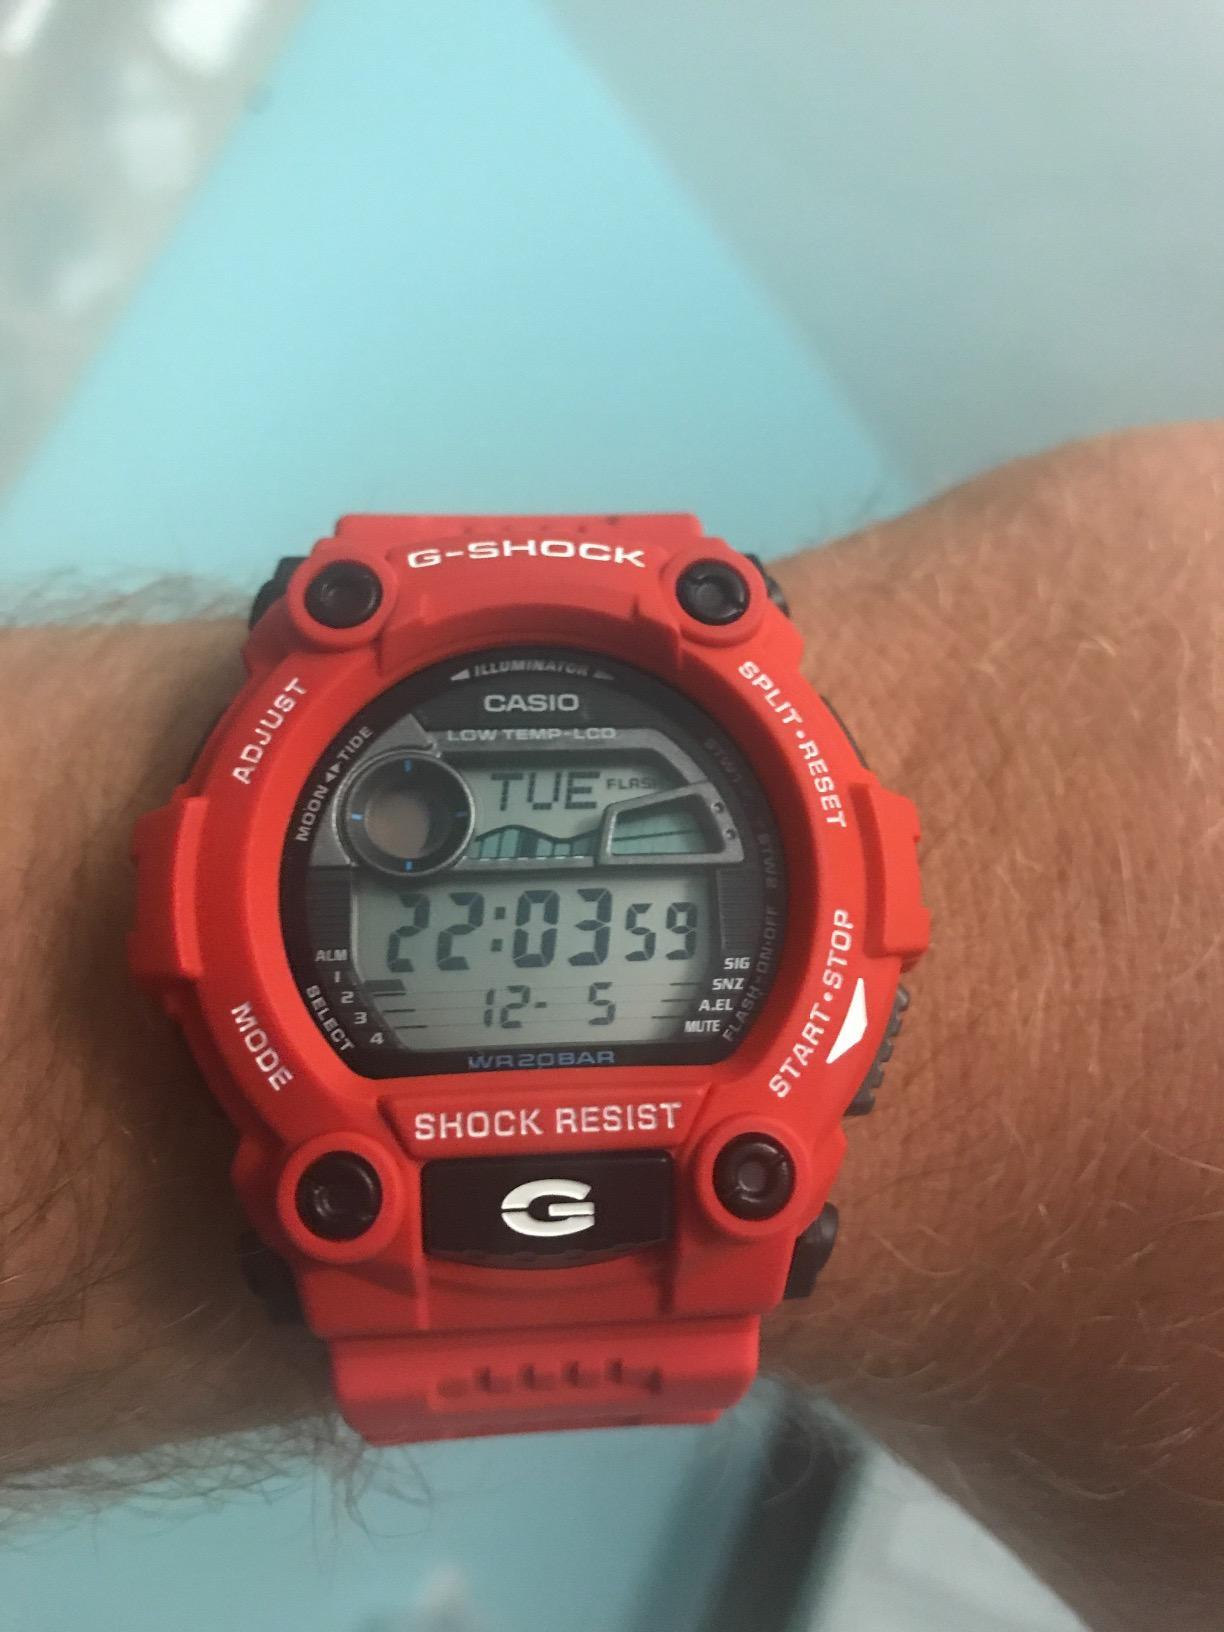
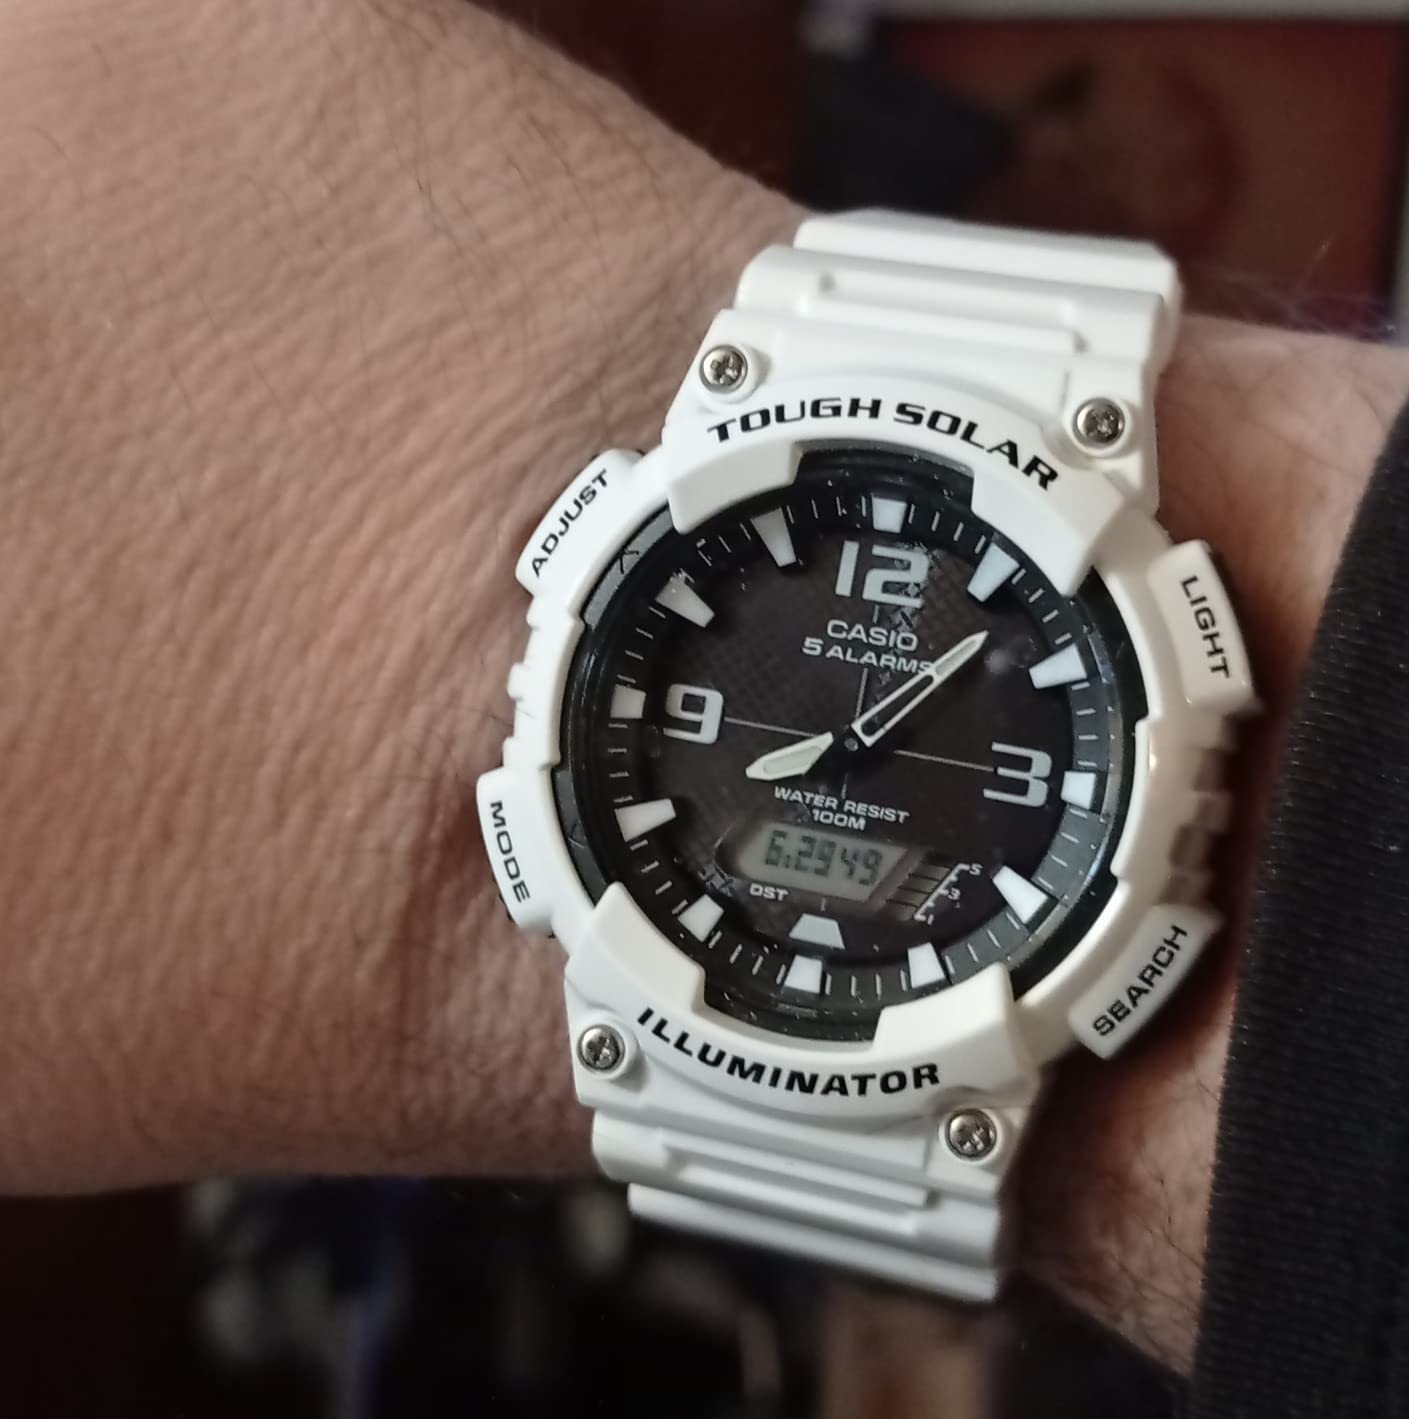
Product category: accessories_watch
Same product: no